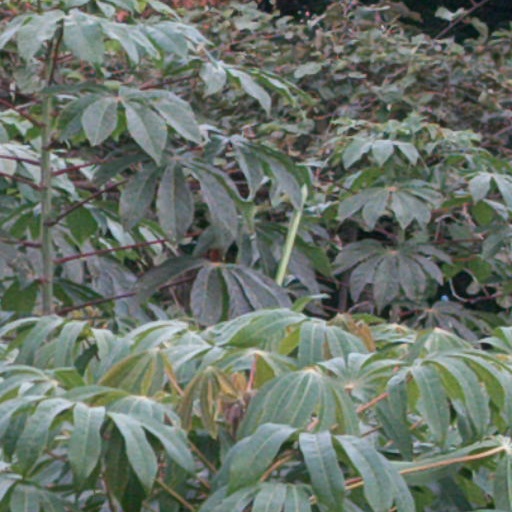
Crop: cassava